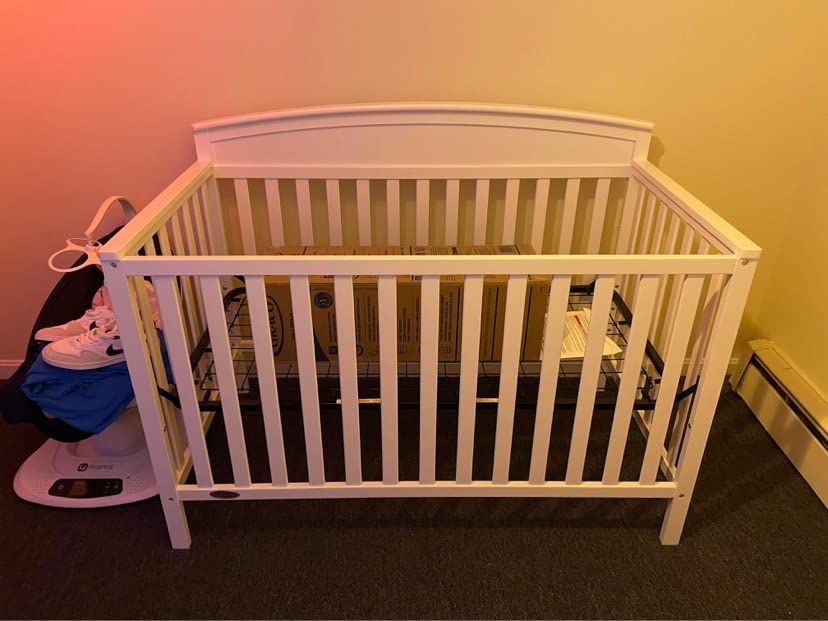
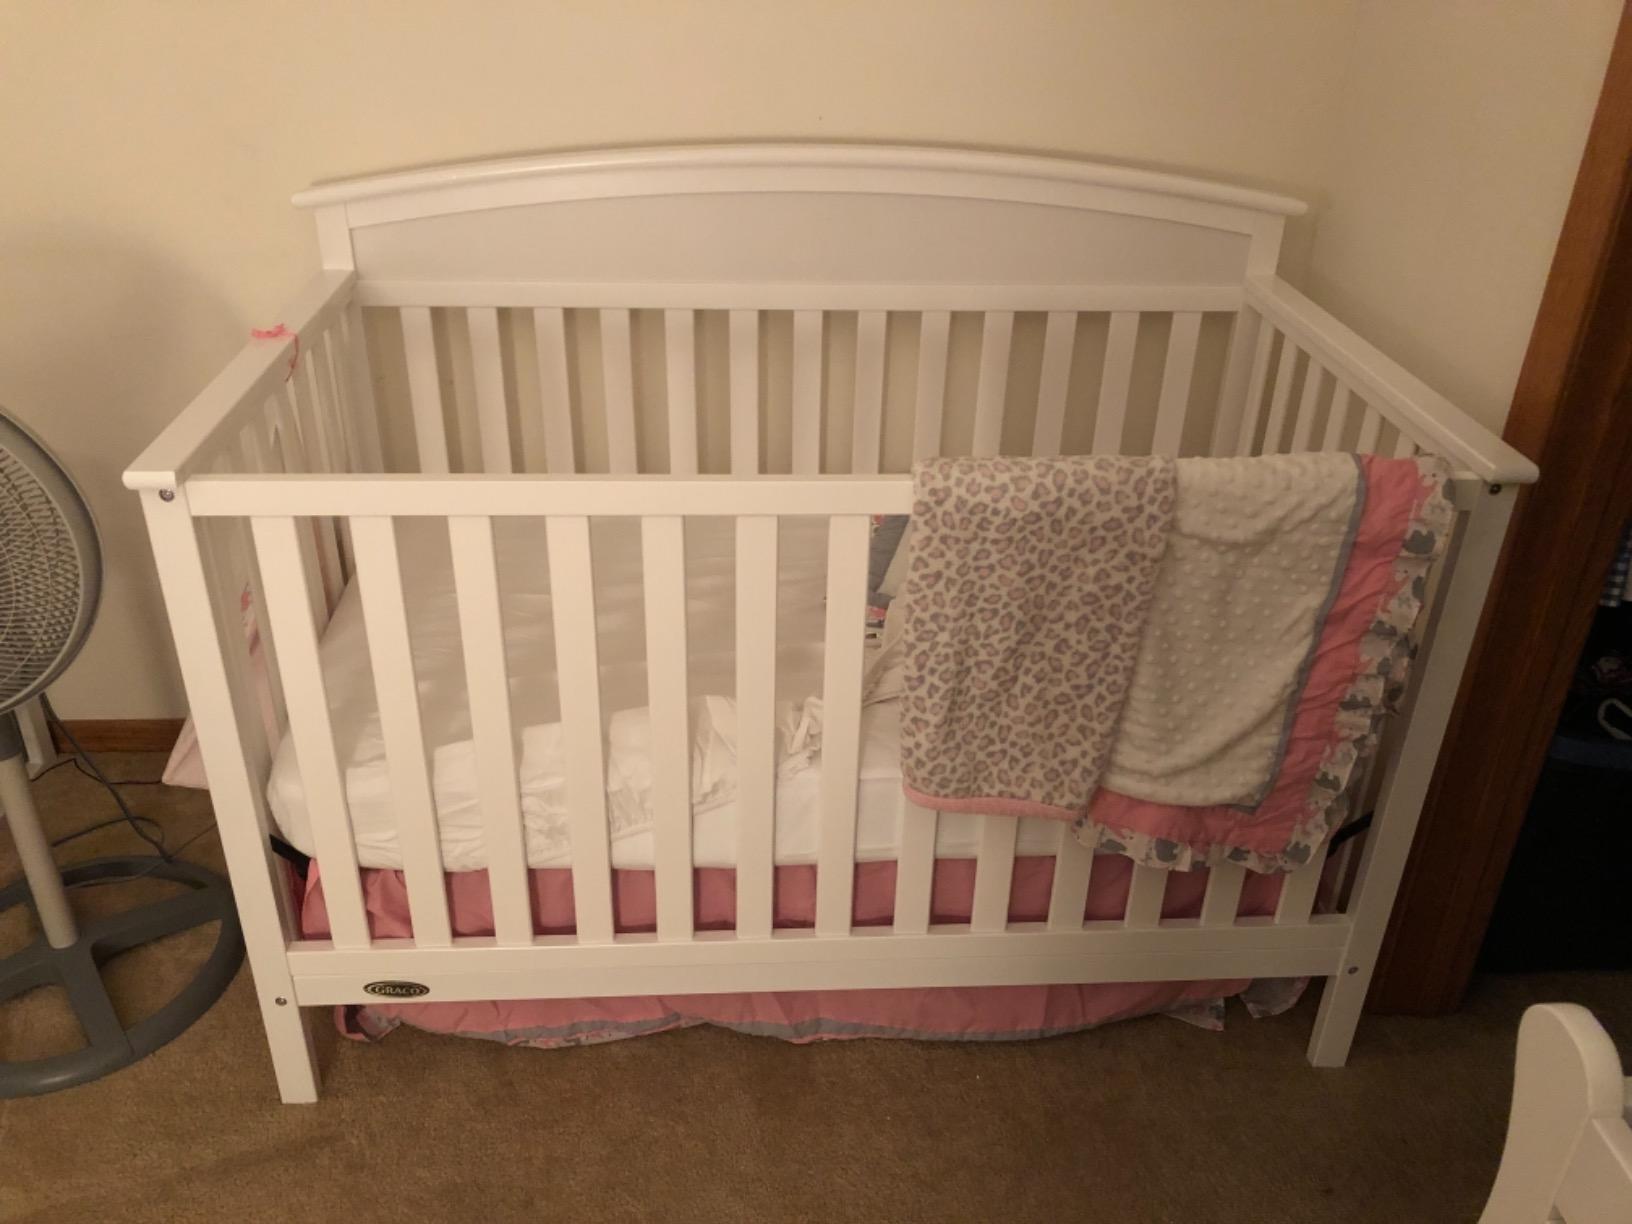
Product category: products_crib
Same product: yes